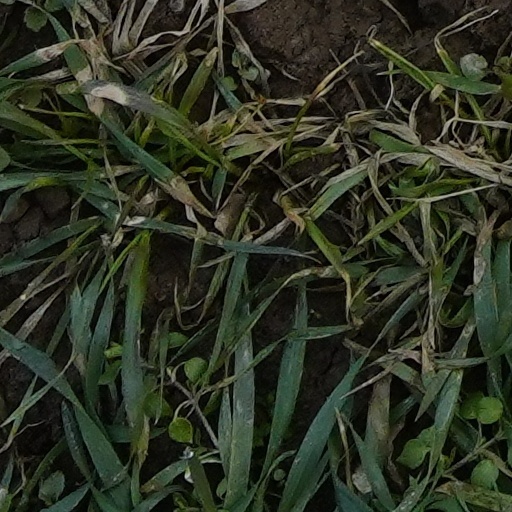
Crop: wheat